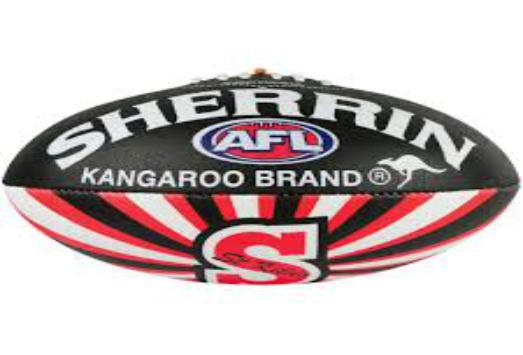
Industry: Sports